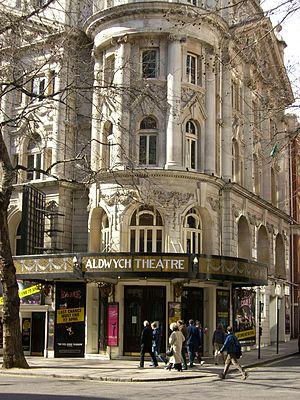
L'Aldwych Theatre est un théâtre du West End londonien, situé sur Aldwych, dans la Cité de Westminster.